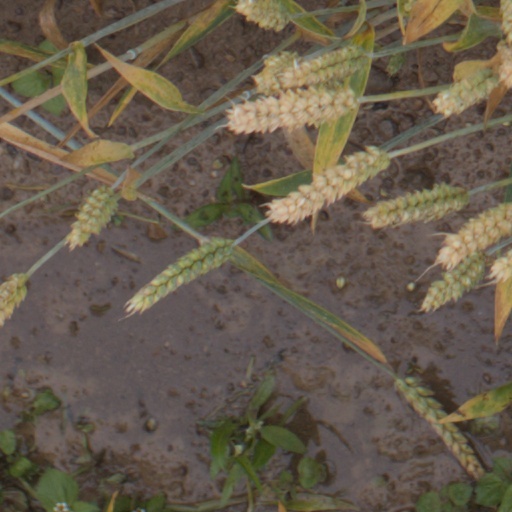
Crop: wheat